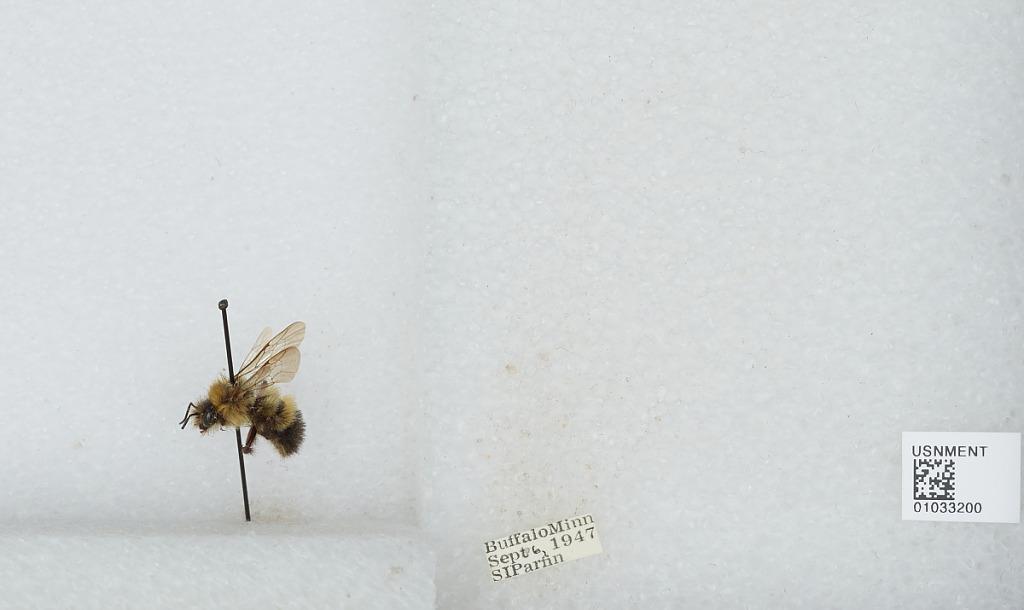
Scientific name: Bombus (Pyrobombus) vagans vagans Smith
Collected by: S. Parfin
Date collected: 1947-9-6
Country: United States
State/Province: Minnesota
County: Wright
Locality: Buffalo
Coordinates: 45.1719, -93.8747